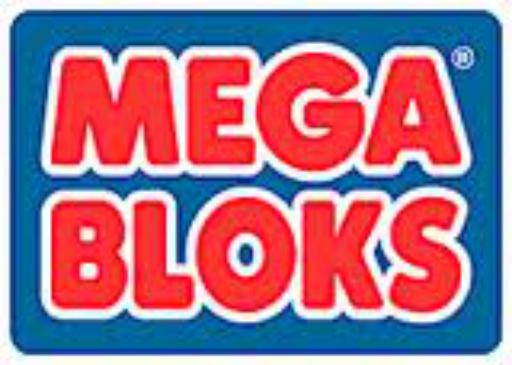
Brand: mega bloks
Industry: Leisure